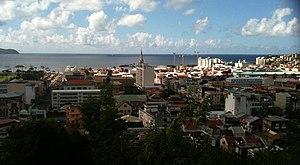
Cette liste des aires urbaines françaises recense les 160 aires urbaines de métropole ou des départements et régions d'outre-mer comptant plus de 50 000 habitants, classées selon leur population au recensement de 2016, en vigueur au 1ᵉʳ janvier 2019.